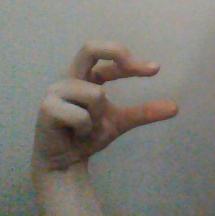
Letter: thal